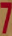
Number: 7